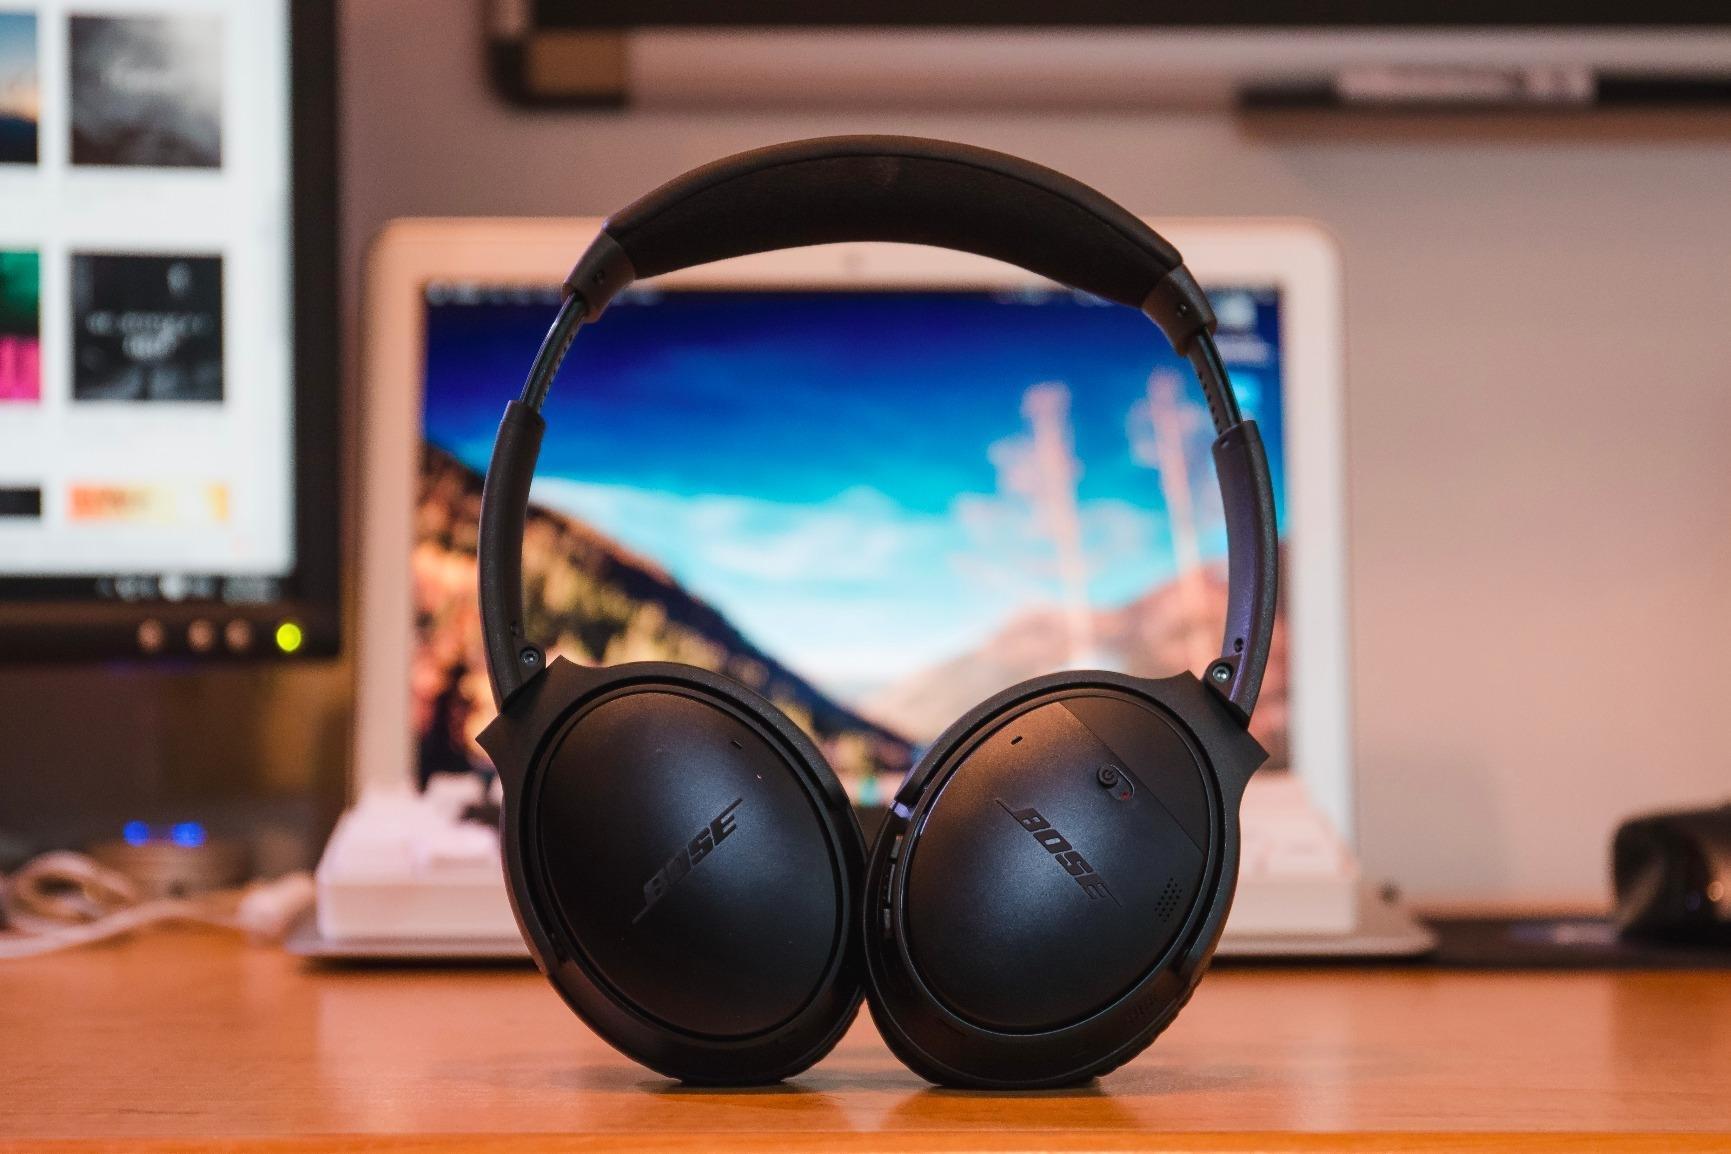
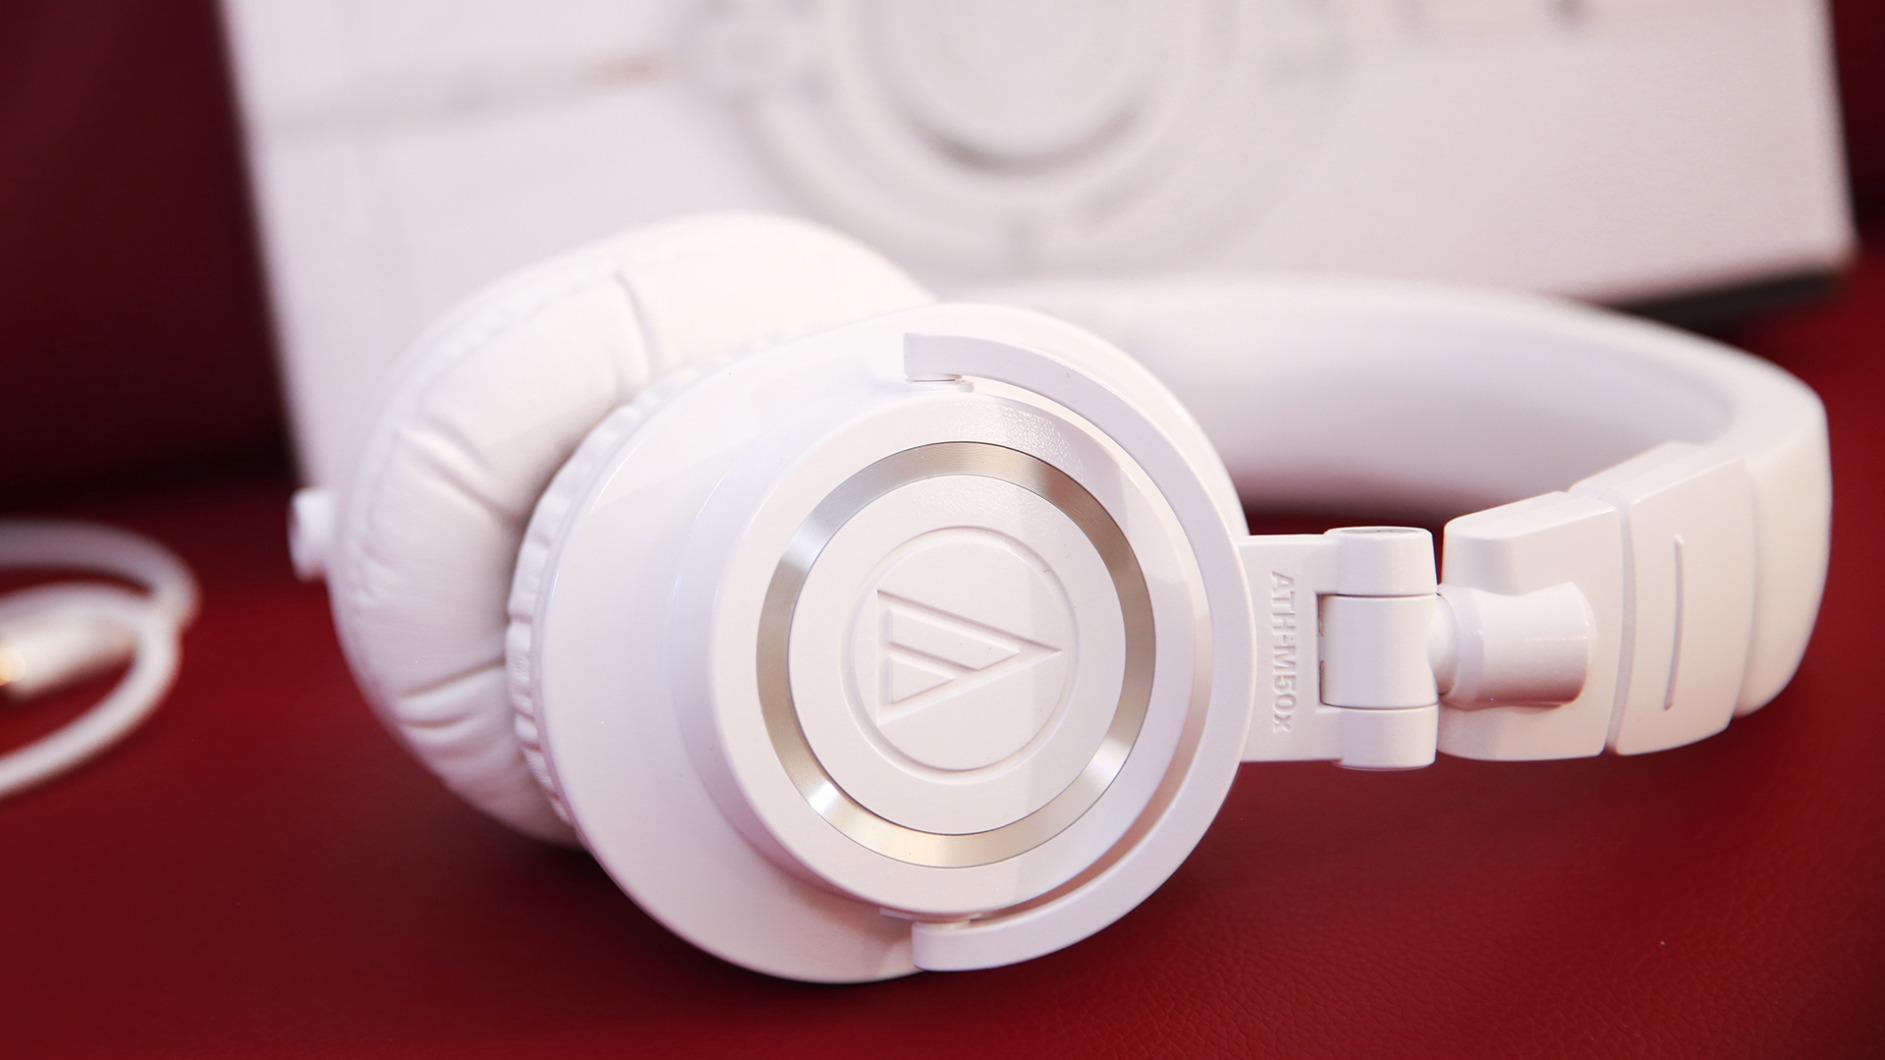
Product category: headphones
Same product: no